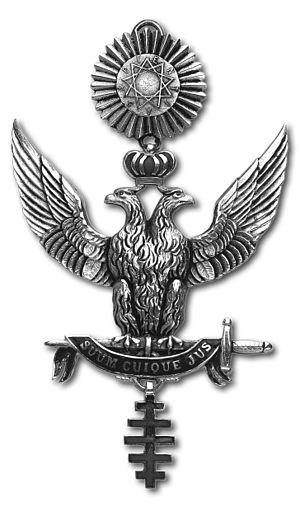
Bijou des Souverains Grands Inspecteurs Généraux du 33e et dernier degré du Suprême Conseil Grand Collège du Rite Ecossais Ancien Accepté du Grand Orient de France
Le Rite écossais ancien et accepté est un rite maçonnique fondé en 1801 à Charleston aux États-Unis sous l'impulsion des frères John Mitchell et Frederic Dalcho, sur la base des Grandes Constitutions de 1786, attribuées à Frédéric II de Prusse. Le rite ne comporte à l'origine que des hauts grades maçonniques. Il est composé de 33 degrés et il est généralement pratiqué dans le cadre de deux organismes complémentaires et distincts. Une obédience maçonnique qui fédère des loges des trois premiers grades de la franc-maçonnerie et une juridiction de hauts grades maçonniques dirigée par un Suprême Conseil, qui regroupe des ateliers du 4ᵉ au 33ᵉ degré.
Le Grand Collège des Rites écossais - Suprême Conseil du 33ᵉ degré en France est l'organisme maçonnique qui administre les ateliers de hauts grades du Rite écossais ancien et accepté rattachés au Grand Orient de France. Il s'est appelé Suprême Conseil du 33ᵉ degré en France de 1804 à 1815, Grand Consistoire des rites de 1815 à 1826, Grand Collège des rites, de 1826 à 1999 et Suprême Conseil - Grand Collège du Rite écossais ancien accepté de 1999 à 2016. En 2017, voulant renouer avec son appellation historique sous laquelle beaucoup, notamment à l'étranger, le désignaient encore, il a adopté le nom de Grand Collège des Rites écossais - Suprême Conseil du 33ᵉ degré en France.
L'admission des femmes en franc-maçonnerie est progressive et très diverse selon les époques et les pays. En 2016, dans un nombre croissant de pays, notamment en Europe, elles peuvent rejoindre des obédiences maçonniques mixtes ou exclusivement féminines, ces obédiences faisant généralement partie du courant adogmatique ou libéral de la franc-maçonnerie.